Cynthia Villar

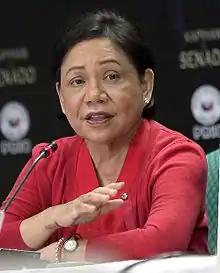
Villar in 2015

Cynthia Aguilar Villar (born Cynthia Ampaya Aguilar on July 29, 1950) is a Filipina politician who served as a Senator of the Philippines from 2013 to 2025. She was a member of the House of Representatives for the Lone District of Las Piñas from 2001 to 2010 before winning a seat in the Senate in 2013, placing tenth. Villar was re-elected for a second term in the Senate in the 2019 Philippine Senate elections, earning what was then the most votes in senate election history, until this number was surpassed by Robin Padilla in 2022.